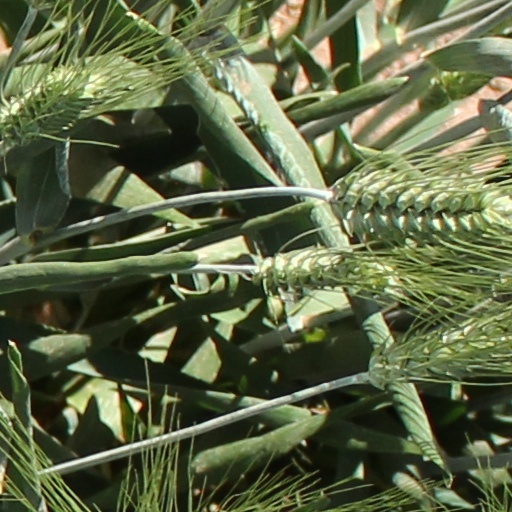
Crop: wheat